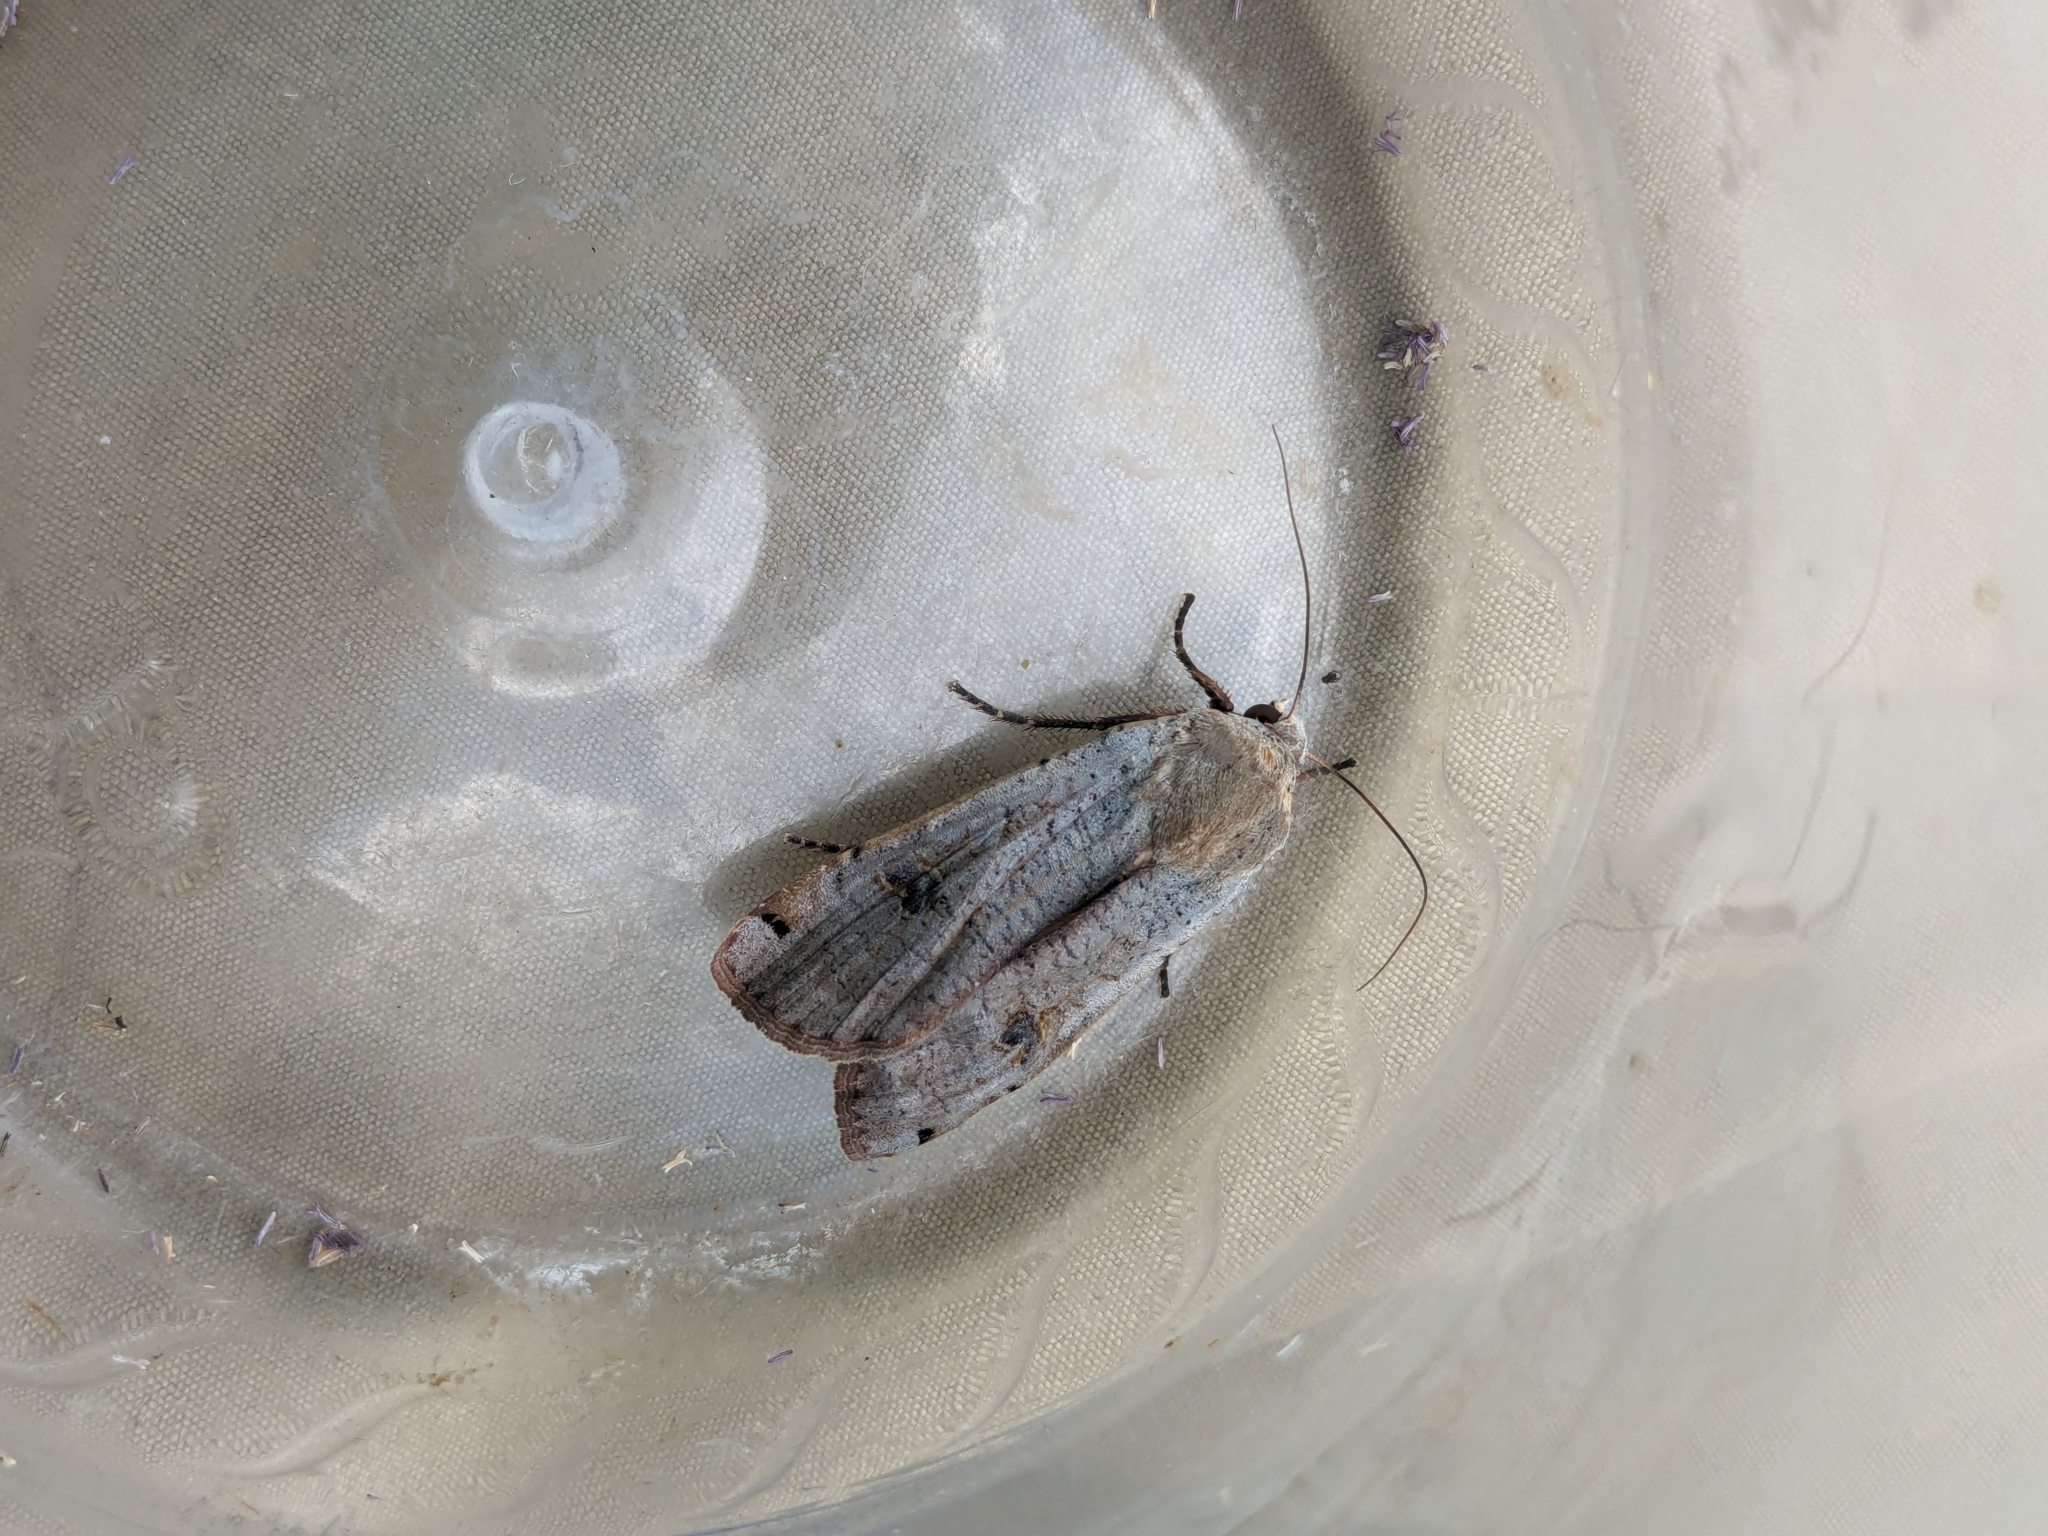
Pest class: cutworms